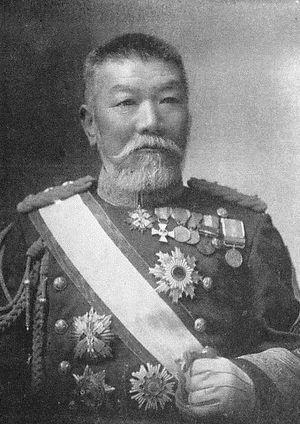
Le vicomte Ōsako Naoharu, parfois appelé Ōsako Naotoshi, est un général de l'armée impériale japonaise, frère aîné du général Ōsako Naomichi.